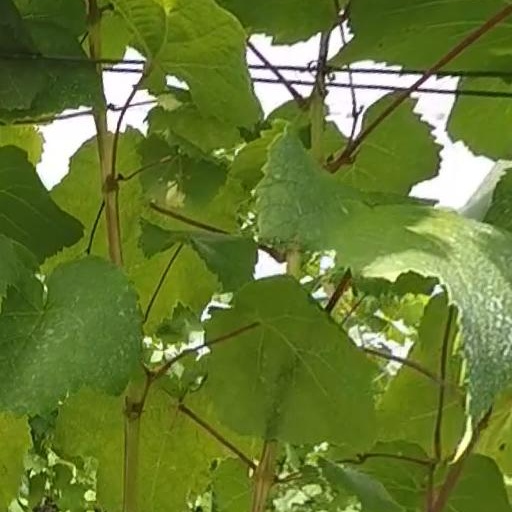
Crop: grape